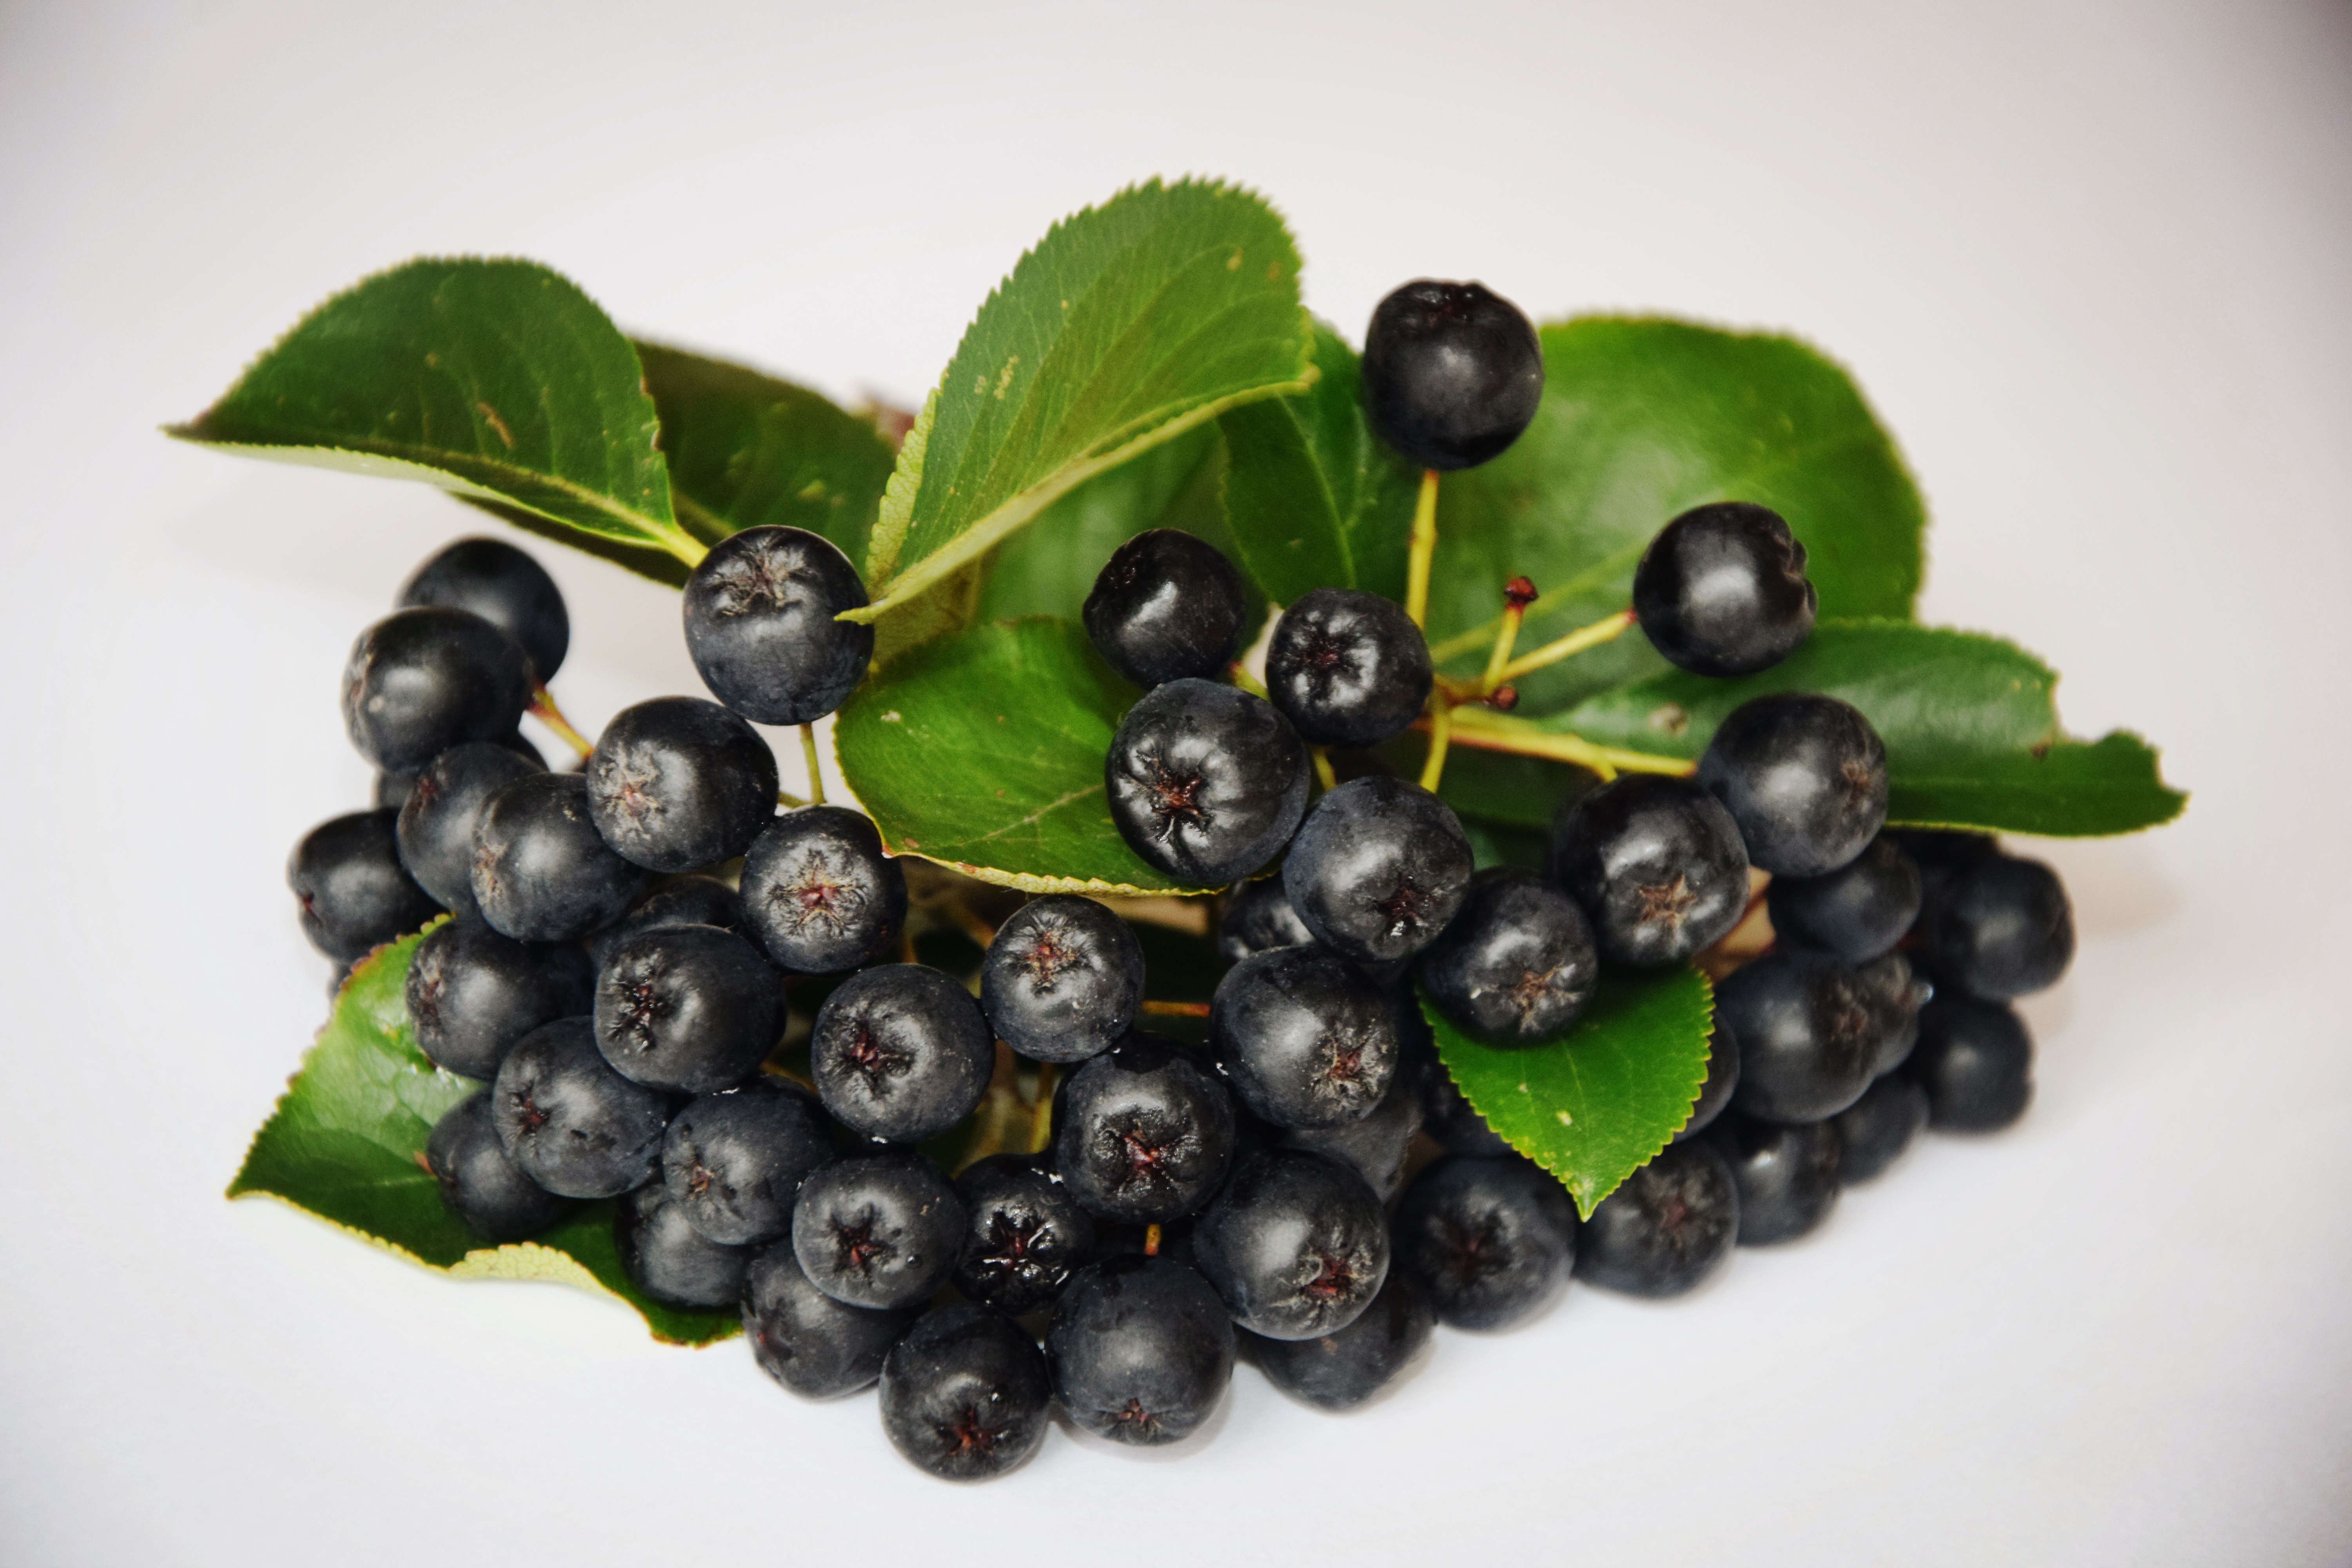
nature, plant, fruit, berry, foliage, food, produce, blackberry, vitamins, healthy eating, flowering plant, aronia, bilberry, huckleberry, chokeberry, land plant, zante currant